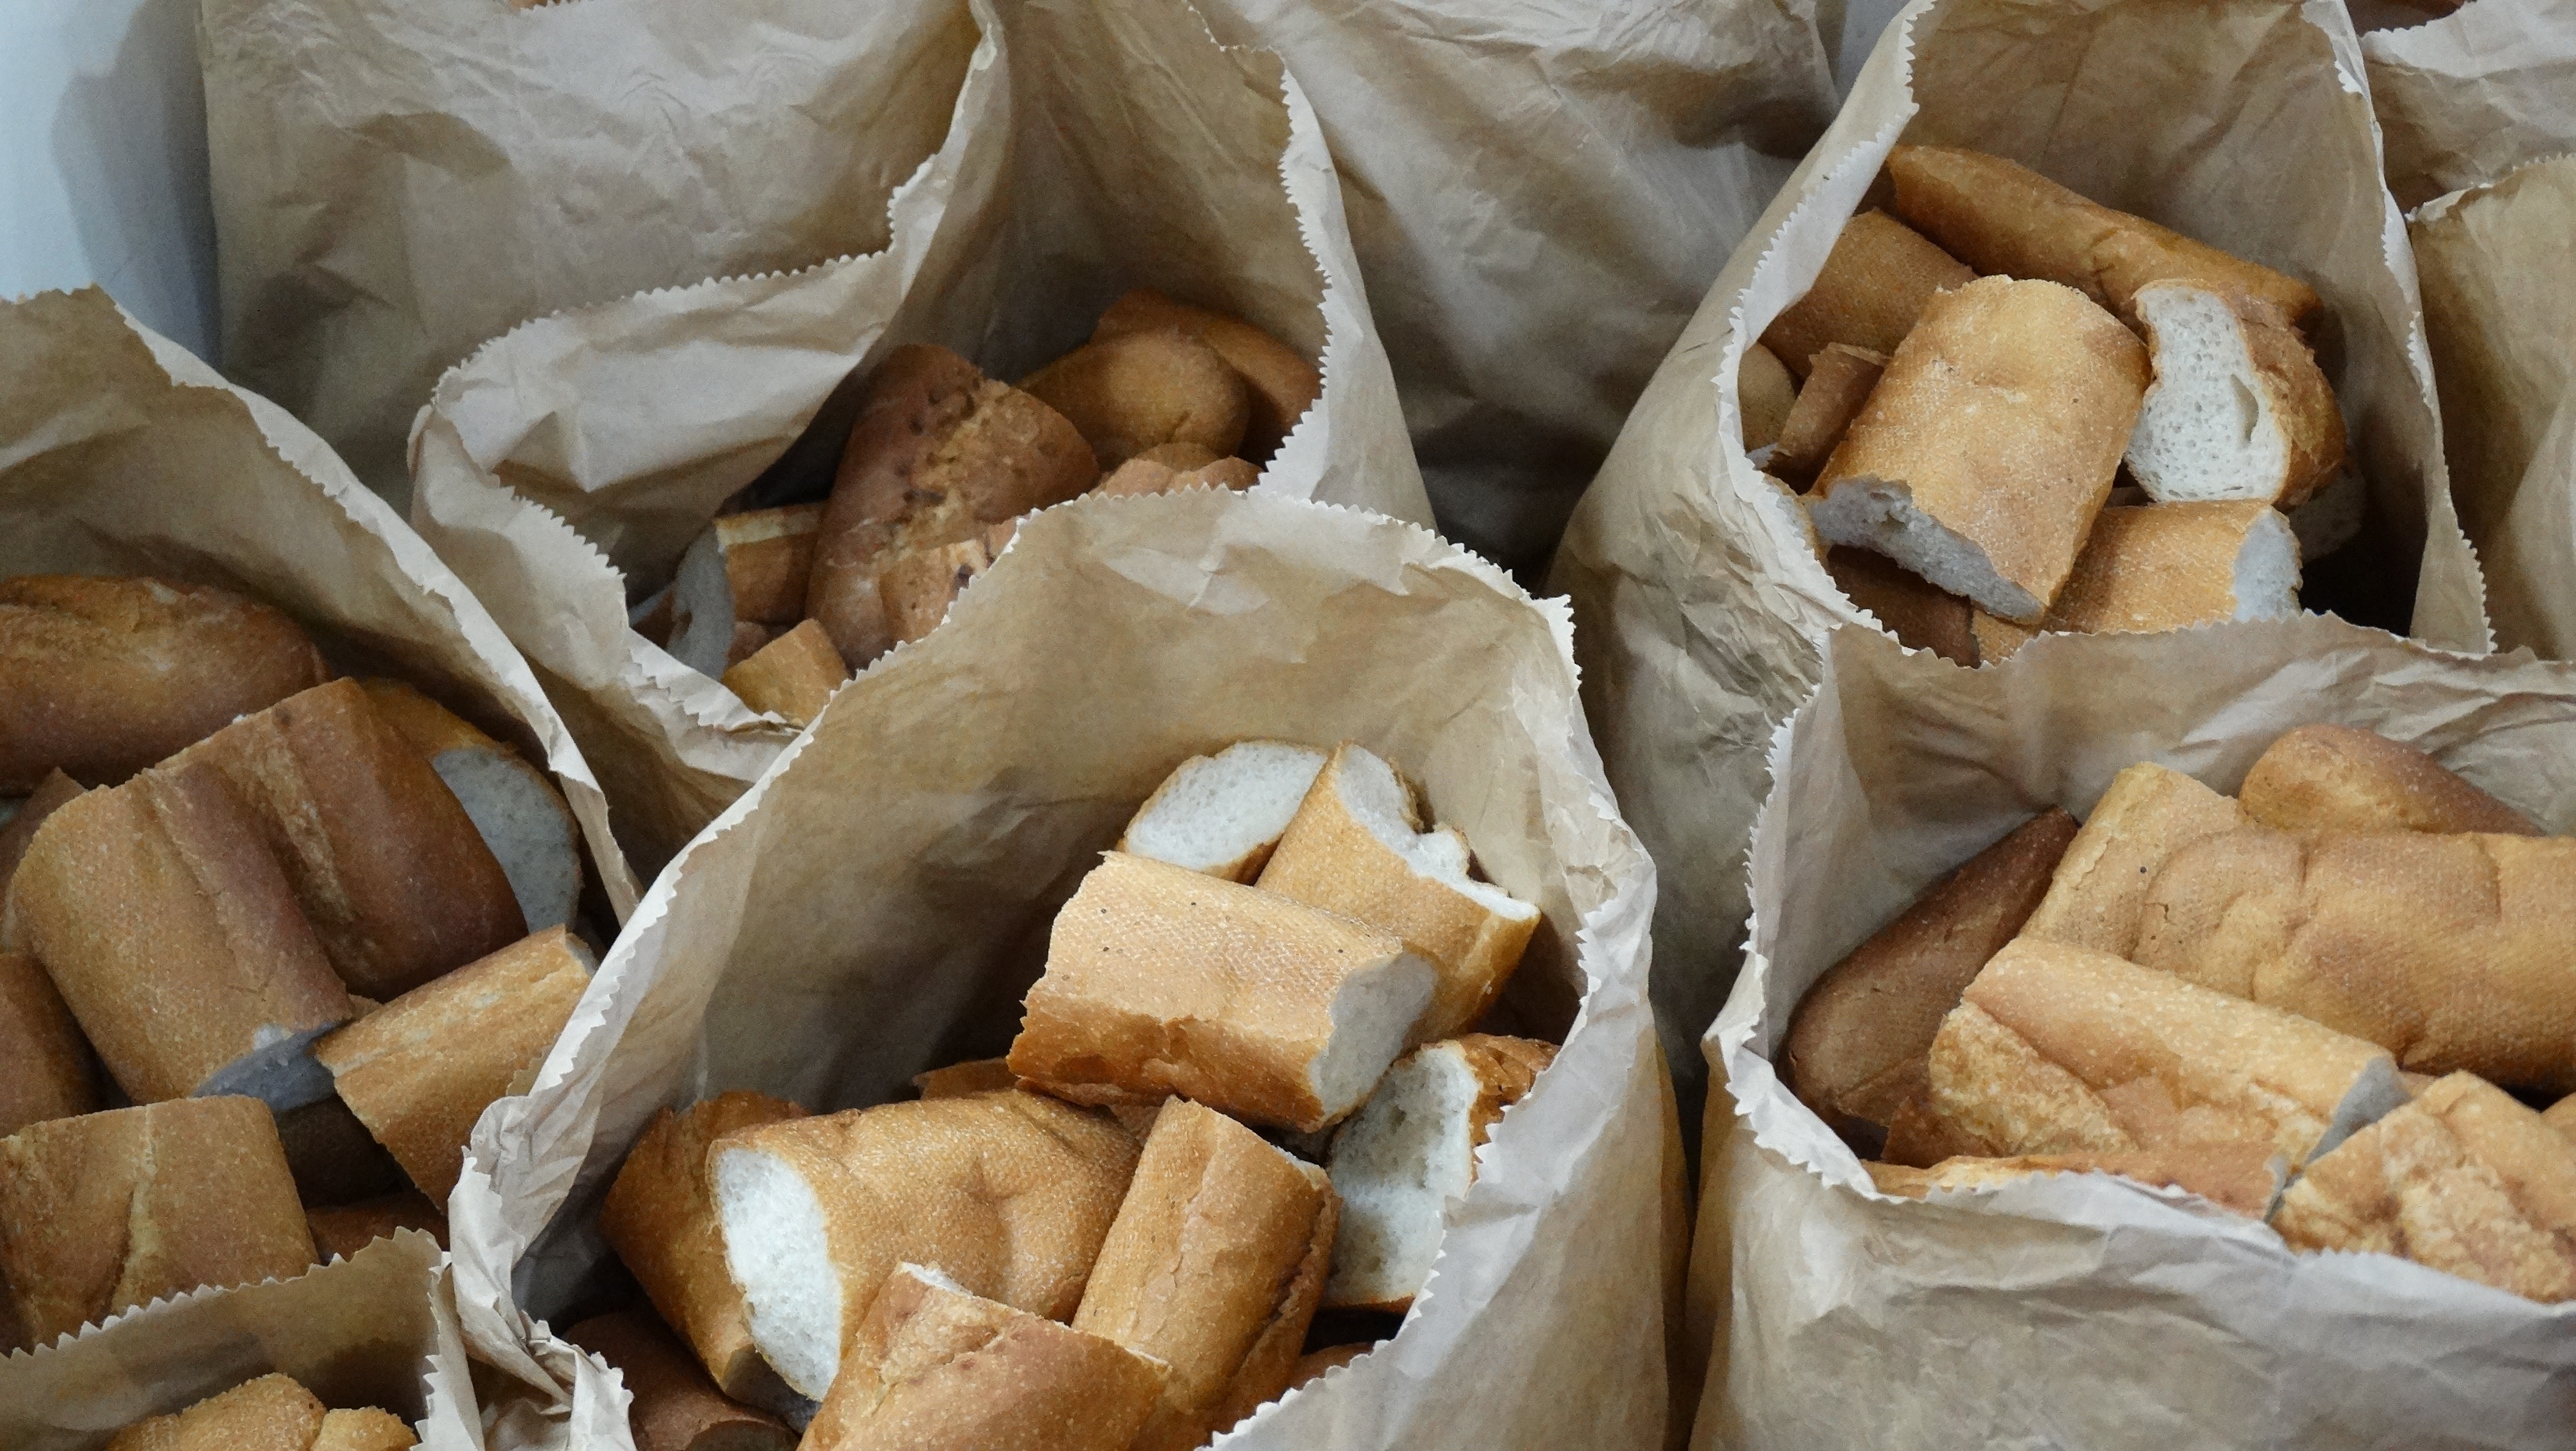
dish, food, produce, baking, dessert, cuisine, bread, power, baked goods, flavor, chopsticks, chinese food